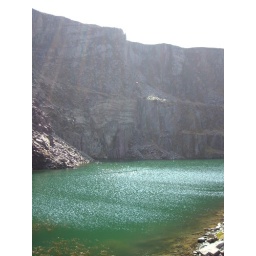
The water in the base of the quarry was a beautiful turquoise colour.